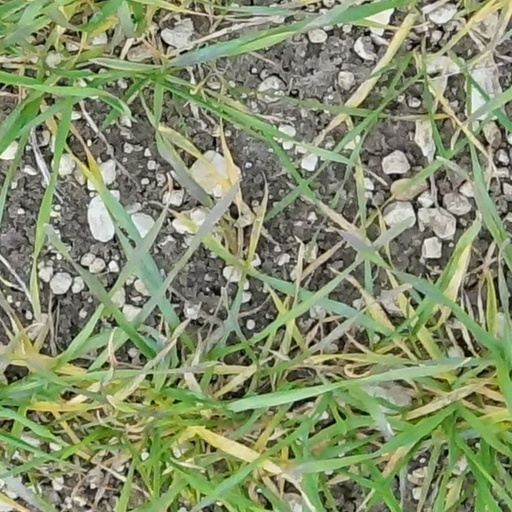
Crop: wheat